Bright Eyes (1934 film)

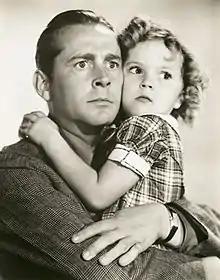
James Dunn and Temple in a publicity photo for "Bright Eyes"

American Airlines and the Douglas Aircraft Company, recognizing the potential of the film in advertising air travel, cooperated in the production and distribution. They provided a DC-2, designated "A-74", aircraft for the exterior shots while a true to scale mock up was provided for the interior scenes. A 12-passenger Curtiss T-32 Condor II transport biplane, designated "Condor 151", in early American Airlines (and Air Mail) livery also features in prominent scenes. In the famous "Good Ship Lollipop" scene, members of the University of Southern California football team served as extras. In the second flying scene where Temple's character sneaks aboard the plane, and they were forced to bail out of it, both Temple and Dunn were strapped into a harness hoisted up into the studio rafters. They were supposed to drift down with the aid of a wind machine. In the first take, someone inadvertently opened an airproof door just as they landed, creating a vacuum that sucked out the parachute and dragged them both across the studio floor. Marilyn Granas served as a stand-in for Temple, as she had for her previous movies. She would later be replaced by Mary Lou Isleib, who would remain as Temple's stand-in for the rest of her tenure at 20th Century Fox.